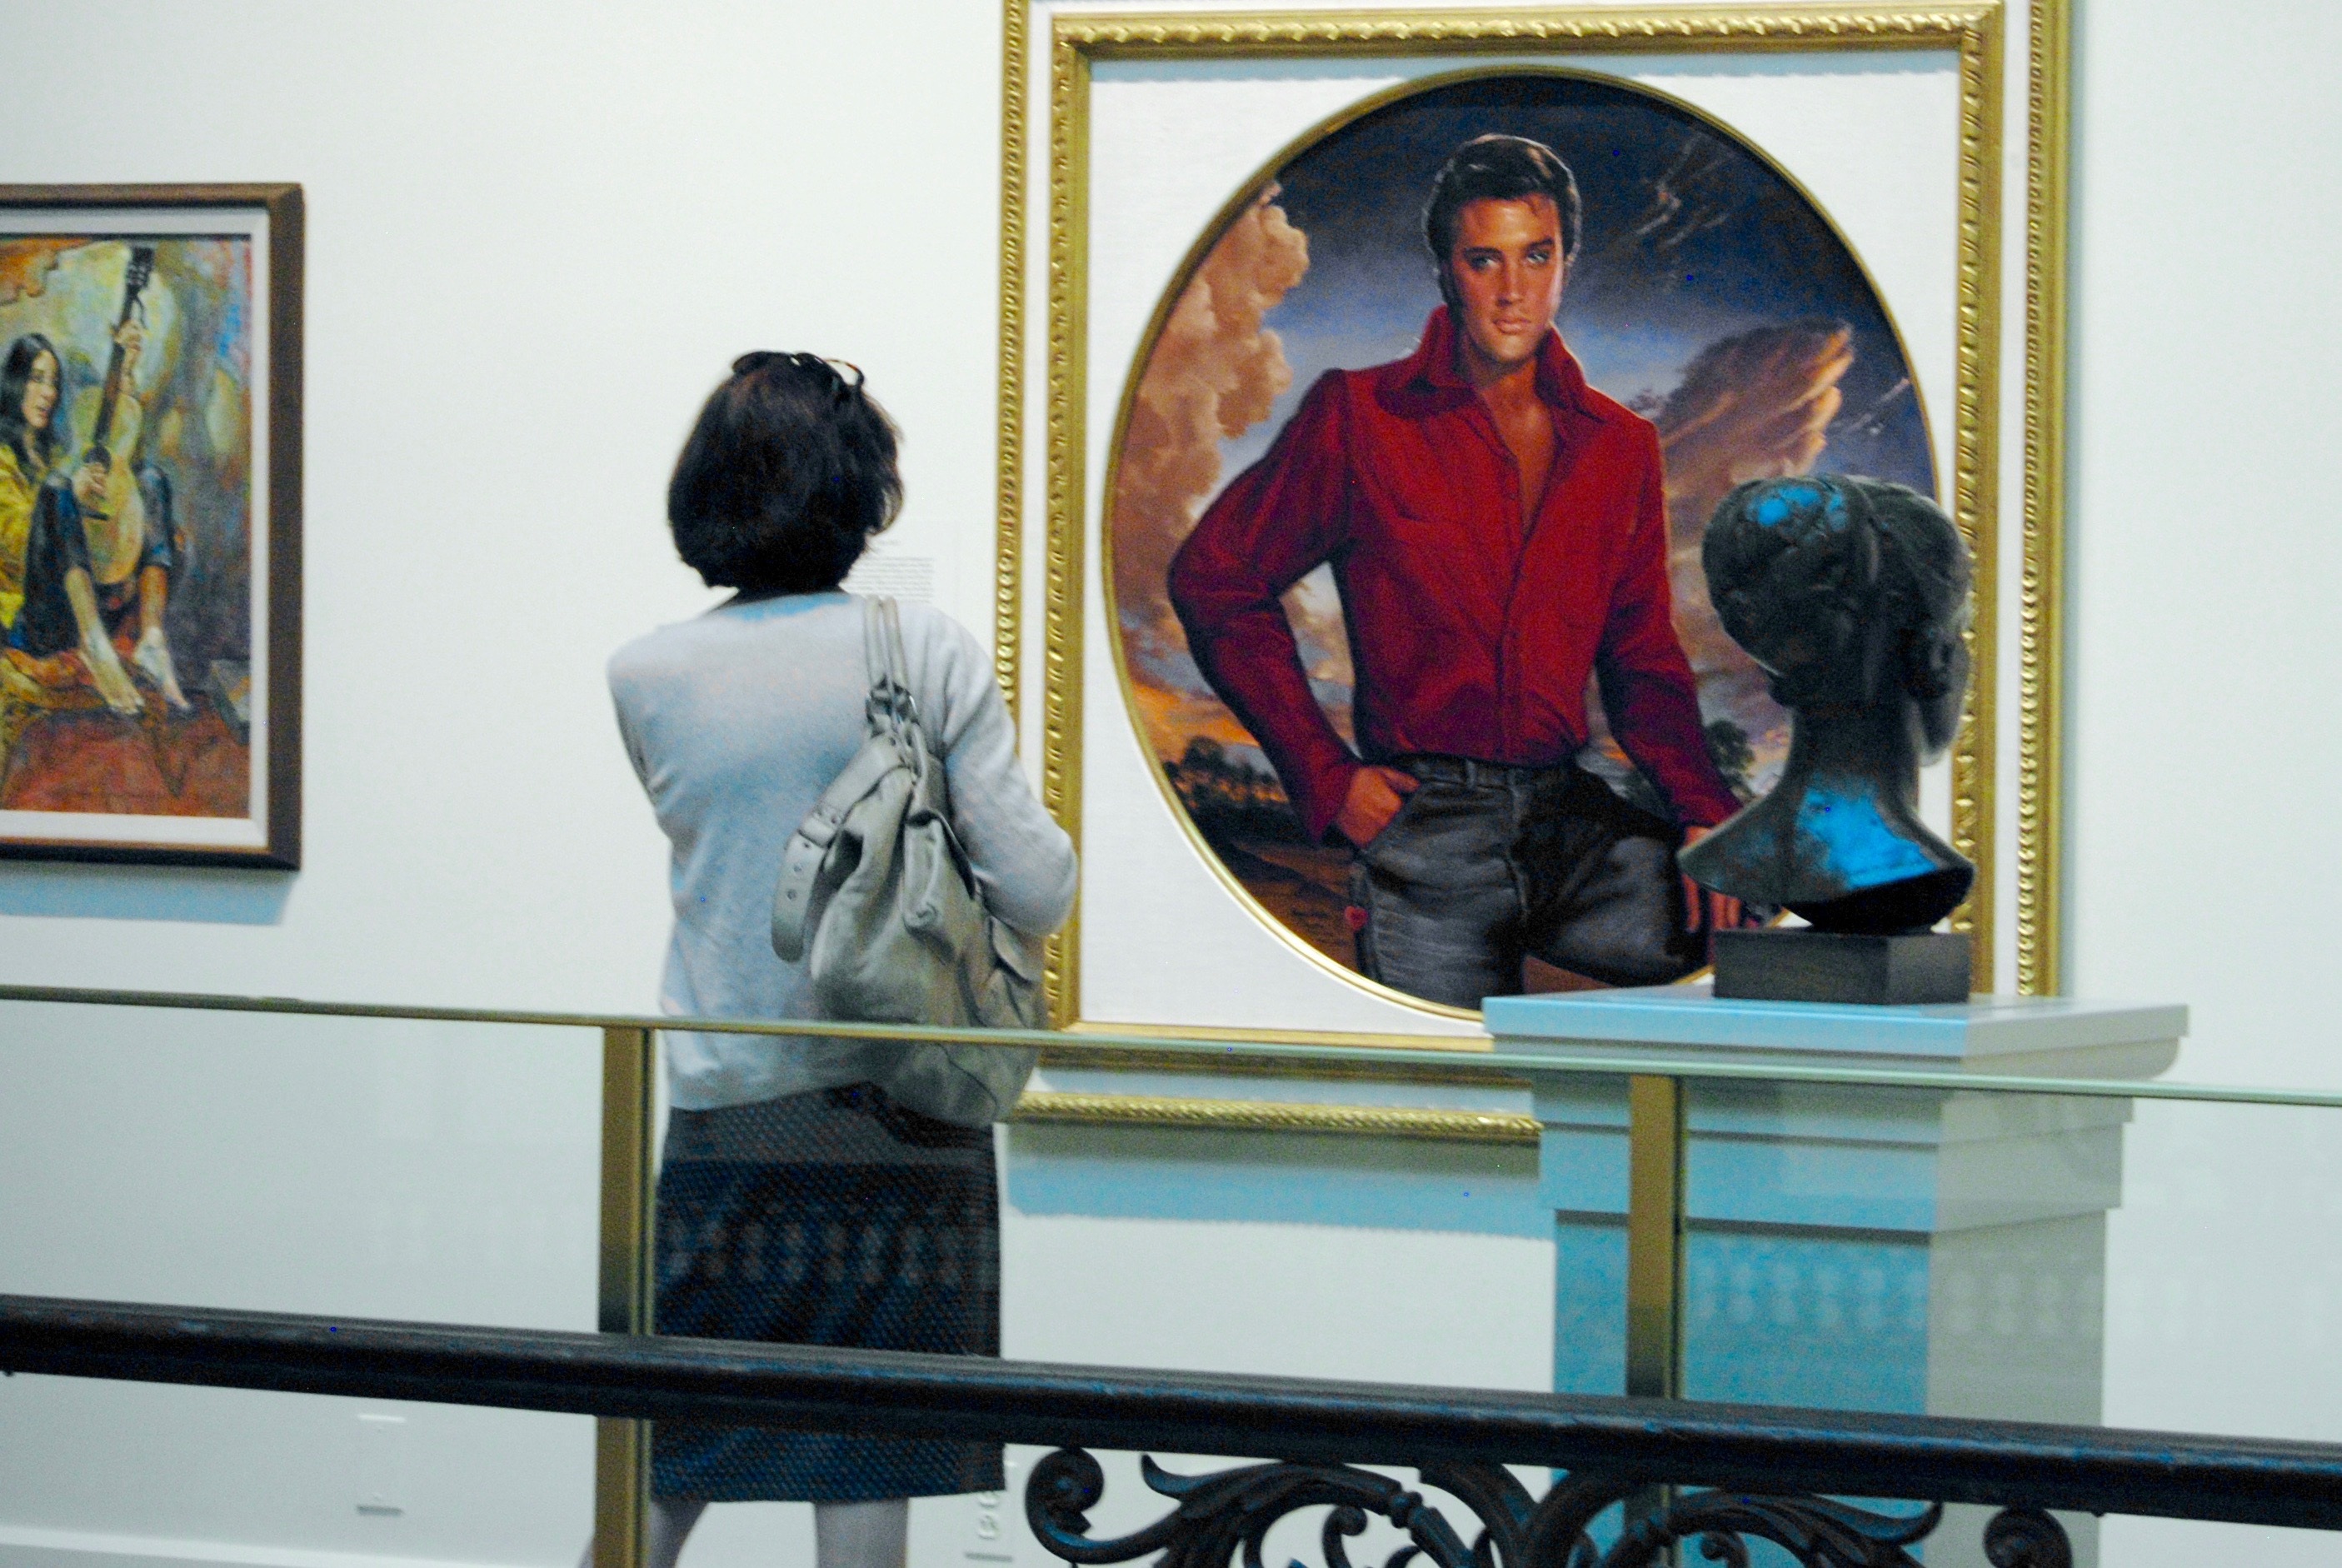
museum, painting, art, mural, elvis, tourist attraction, modern art, national portrait gallery